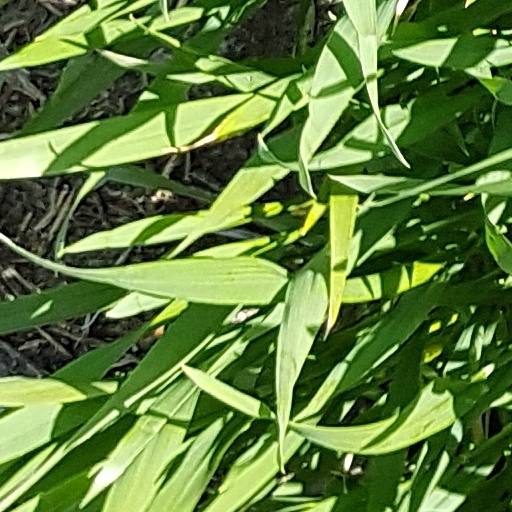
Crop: wheat